Hennadiy Temnyk

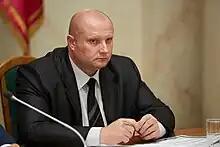
Temnyk in 2013

Hennadiy Temnyk is a Ukrainian politician, former Minister of Regional Development, Construction and Communal Living.